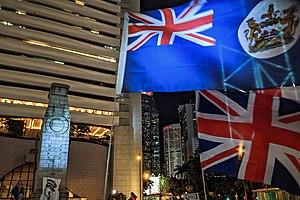
La loi sur la sécurité nationale de Hong Kong, officiellement la loi de la République populaire de Chine sur la sauvegarde de la sécurité nationale dans la région administrative spéciale de Hong Kong est un texte de loi sur la sécurité nationale concernant Hong Kong. Une telle loi est requise en vertu de l'article 23 de la Loi fondamentale de Hong Kong, qui est entrée en vigueur en 1997 et dispose que la loi doit être promulguée par la Région administrative spéciale de Hong Kong. En juin 2020, la loi a été promulguée par le Comité permanent de l'Assemblée nationale populaire chinoise, au lieu du Conseil législatif de Hong Kong.